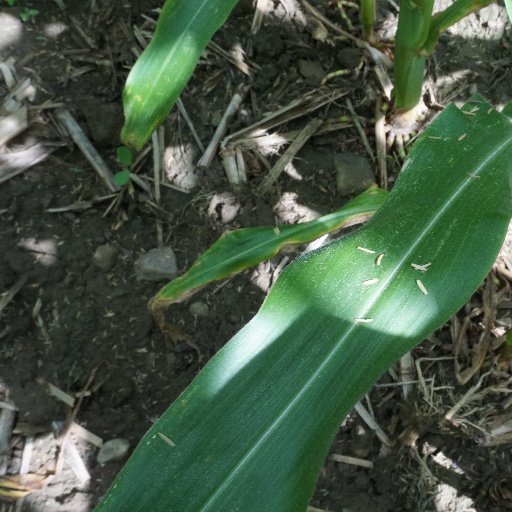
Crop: maize; corn